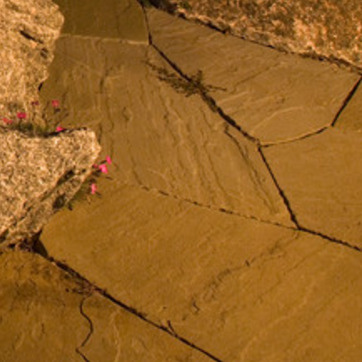
Material: stone